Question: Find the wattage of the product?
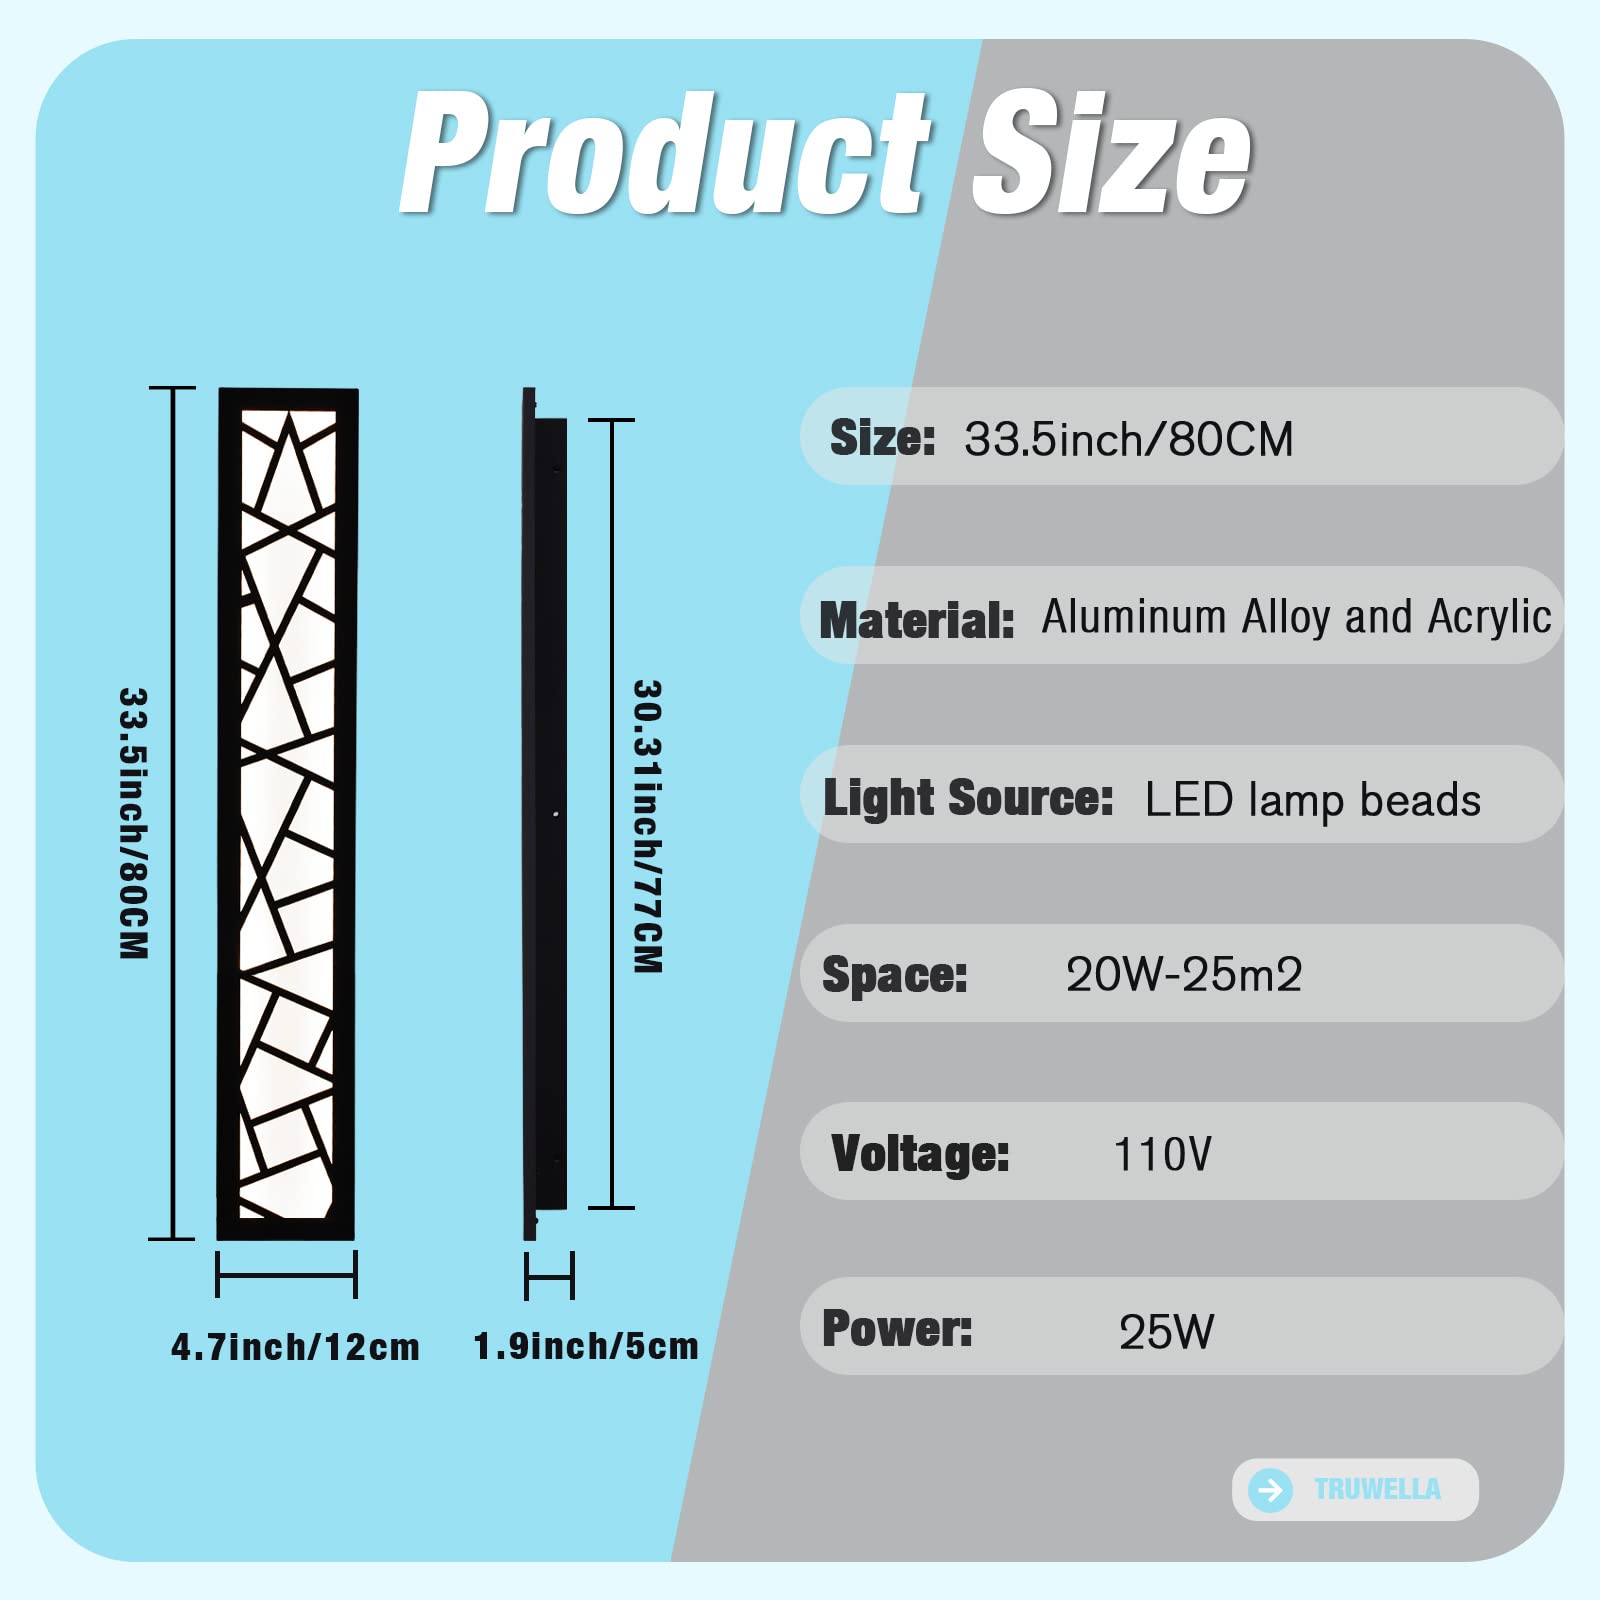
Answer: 25.0 watt